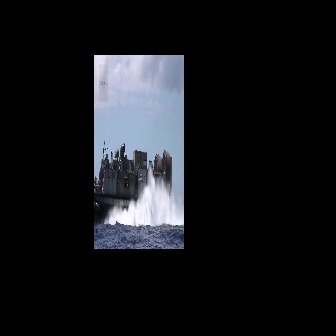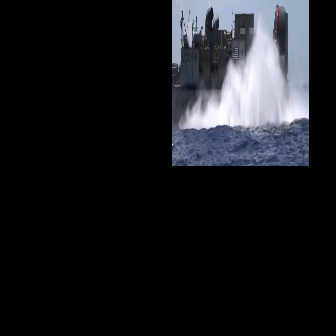
  Please identify the target specified by the bounding box [94,142,171,220] in the first image and locate it in the second image. Return the coordinates in [x_min,y_min,x_max,y_max] format.
Answer: [172,4,289,121]